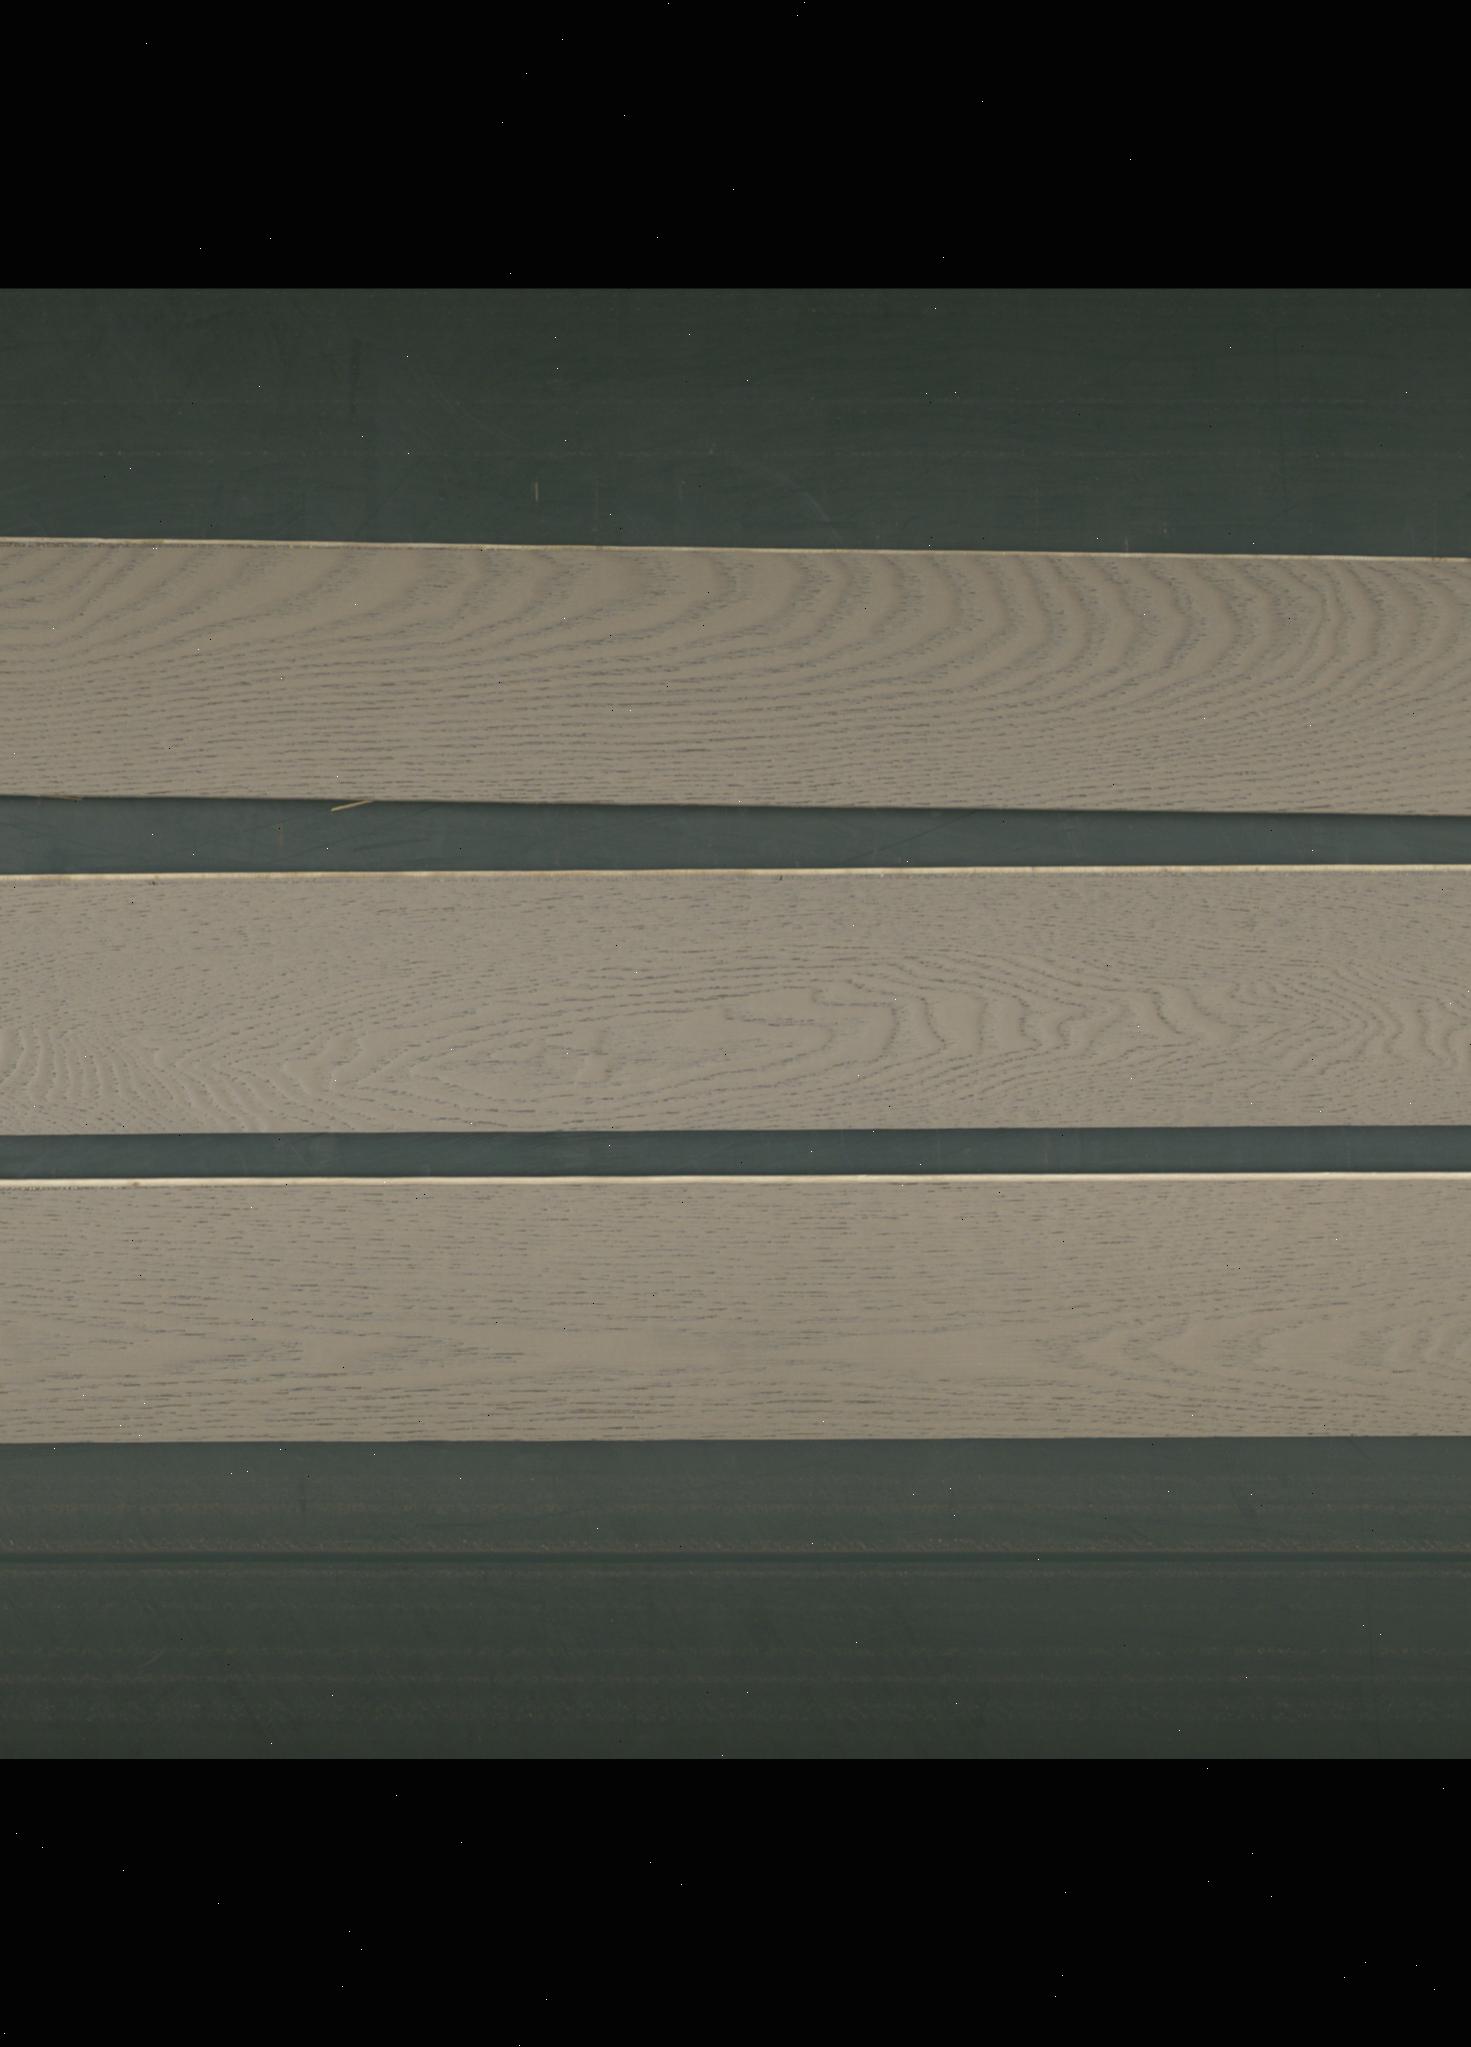
Label: mixers